Paolo Savelli

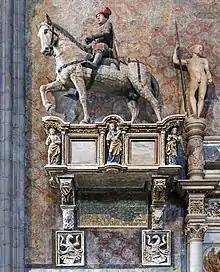
Funerary monument at the church of Santa Maria Gloriosa dei Frari, Venice

Paolo Savelli (died 3 October 1405) was an Italian "condottiero" who served under Alberico da Barbiano in the Papal States and the Kingdom of Naples, before entering the service of the Duchy of Milan in its wars with Florence. He finally served the Republic of Venice as its commander-in-chief during the War of Padua, dying of the plague during the final siege of Padua.